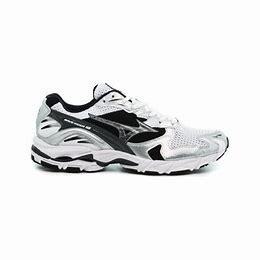
Brand: Mizuno
Model: 100